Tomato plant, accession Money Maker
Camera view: horizontal (90 deg, fisheye); turntable rotation: 90 degrees
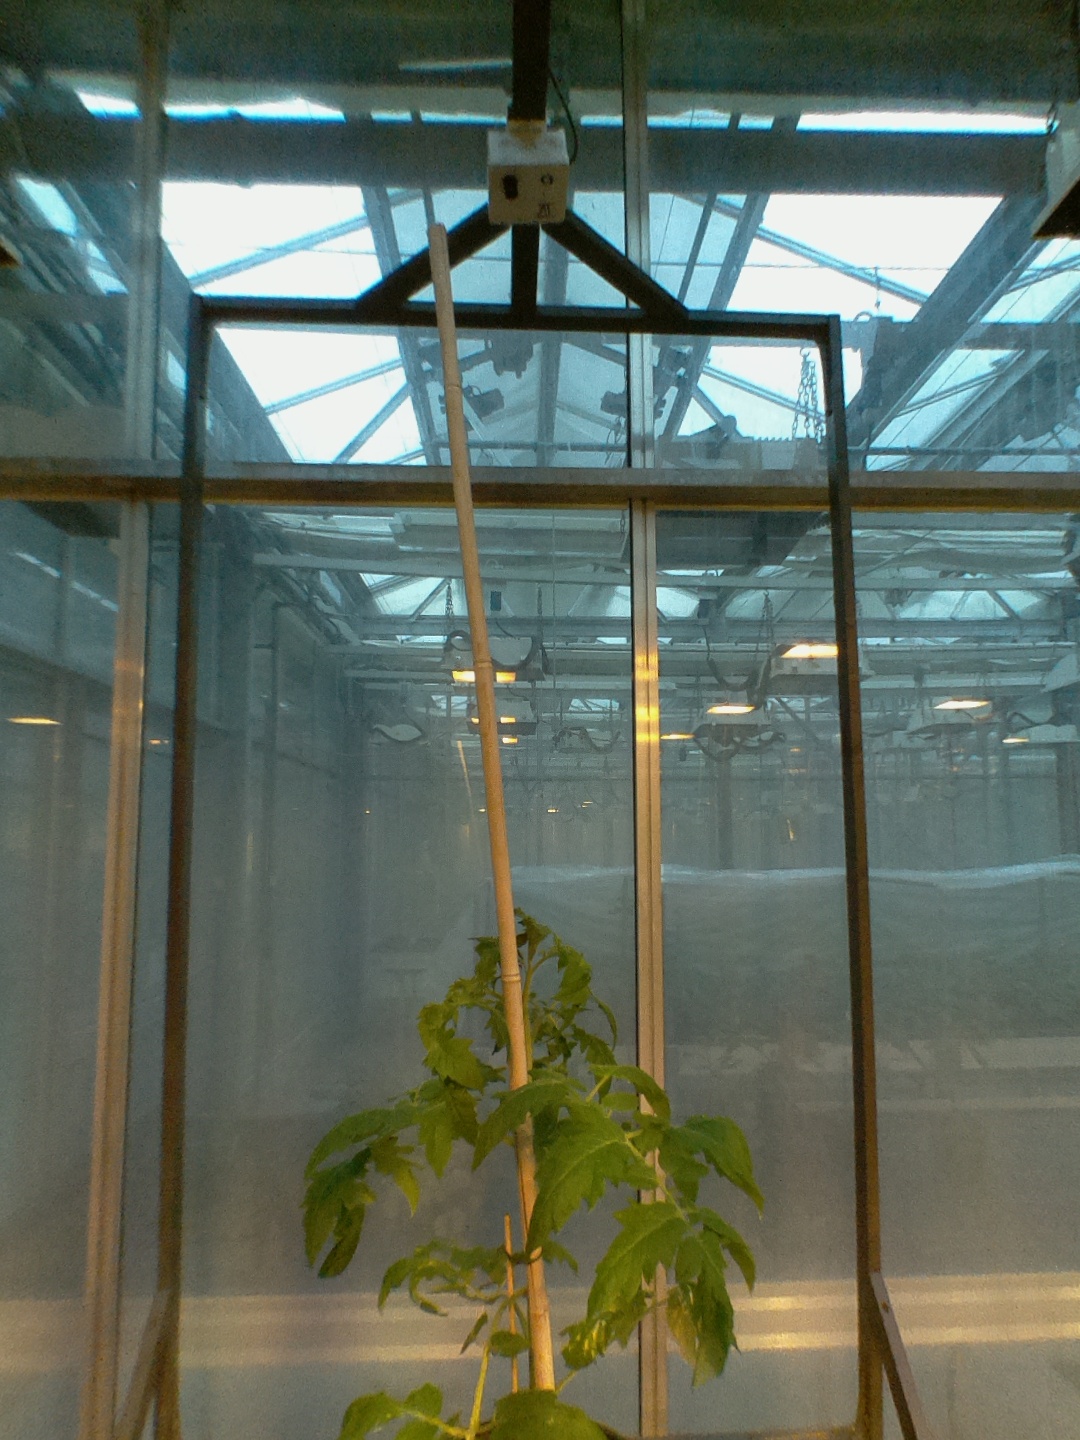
BBCH growth stage 20: First Side shoot start formed